Frost ministry

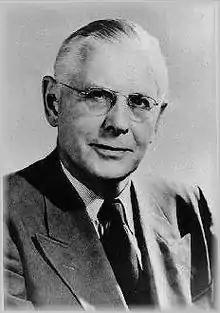
The Hon. Leslie Miscampbell Frost

The Frost Ministry was the combined cabinet (formally the Executive Council of Ontario) that governed Ontario from May 4, 1949, to November 8, 1961. It was led by the 16th Premier of Ontario, Leslie Frost. The ministry was made up of members of the Progressive Conservative Party of Ontario, which commanded a majority of the seats in the Legislative Assembly of Ontario throughout its duration.